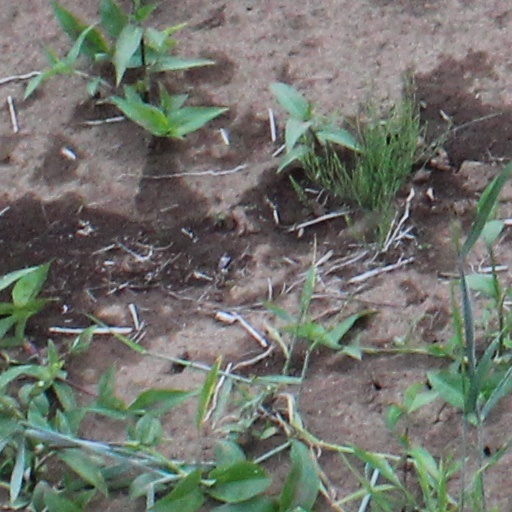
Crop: wheat